Irudhi Pakkam

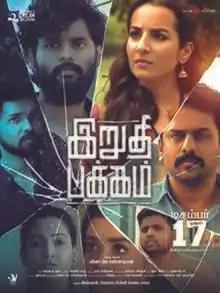
Release poster

Irudhi Pakkam is a 2021 Indian Tamil-language thriller film written and directed by Mano Ve Kannathasan and produced by Insomniacs Dream Creations LLP. The film stars Amrutha Srinivasan, Rajesh Balachandiran, Shree Raj and Vignesh Shanmugam in lead roles. The film's music is composed by M. S. Jones Rupert, while the cinematography is performed by Praveen Balu and edited by Ram Pandian.